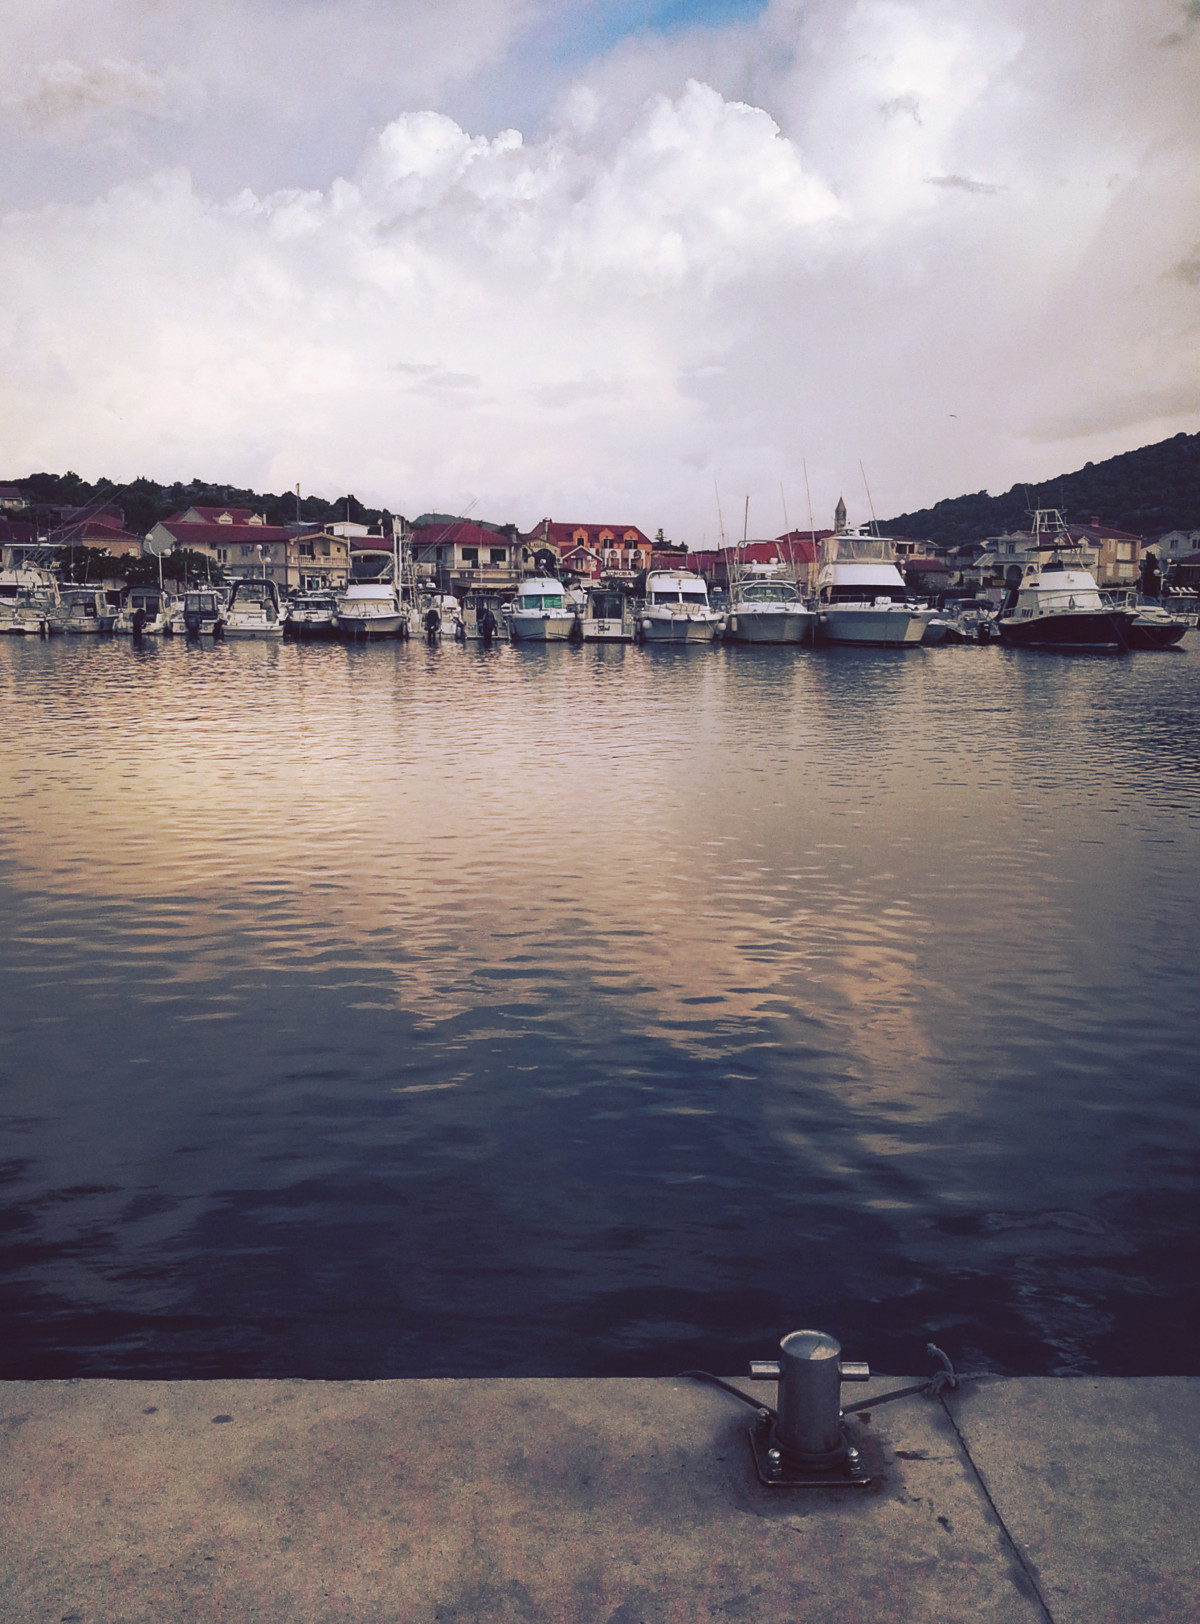
Tags: coast, ocean, dock, cloud, sunset, boat, morning, shore, dusk, evening, reflection, vehicle, bay, harbor, marina, port